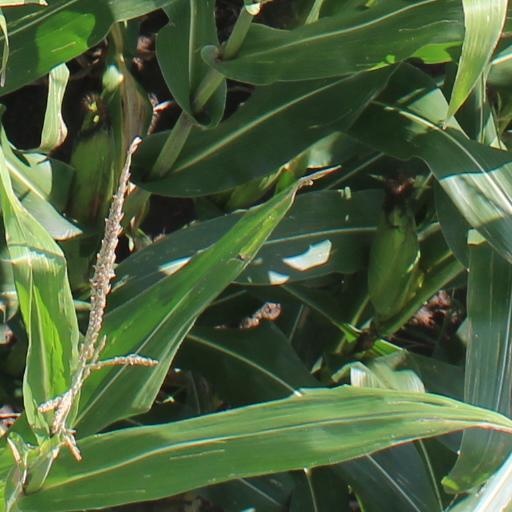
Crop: maize; corn